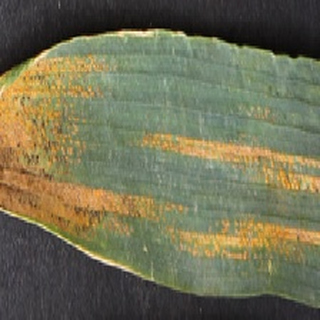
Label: wheat_yellow_rust